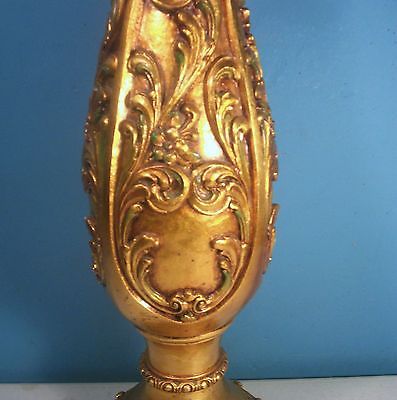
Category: lamp